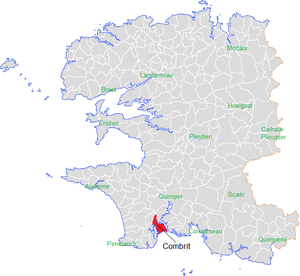
emplacement de la commune de Combrit dans le département du Finistère
Combrit [kɔ̃bʁit], également nommée localement Combrit Sainte-Marine, est une commune du département du Finistère, dans la région Bretagne en France. La commune fait historiquement partie du Pays Bigouden.